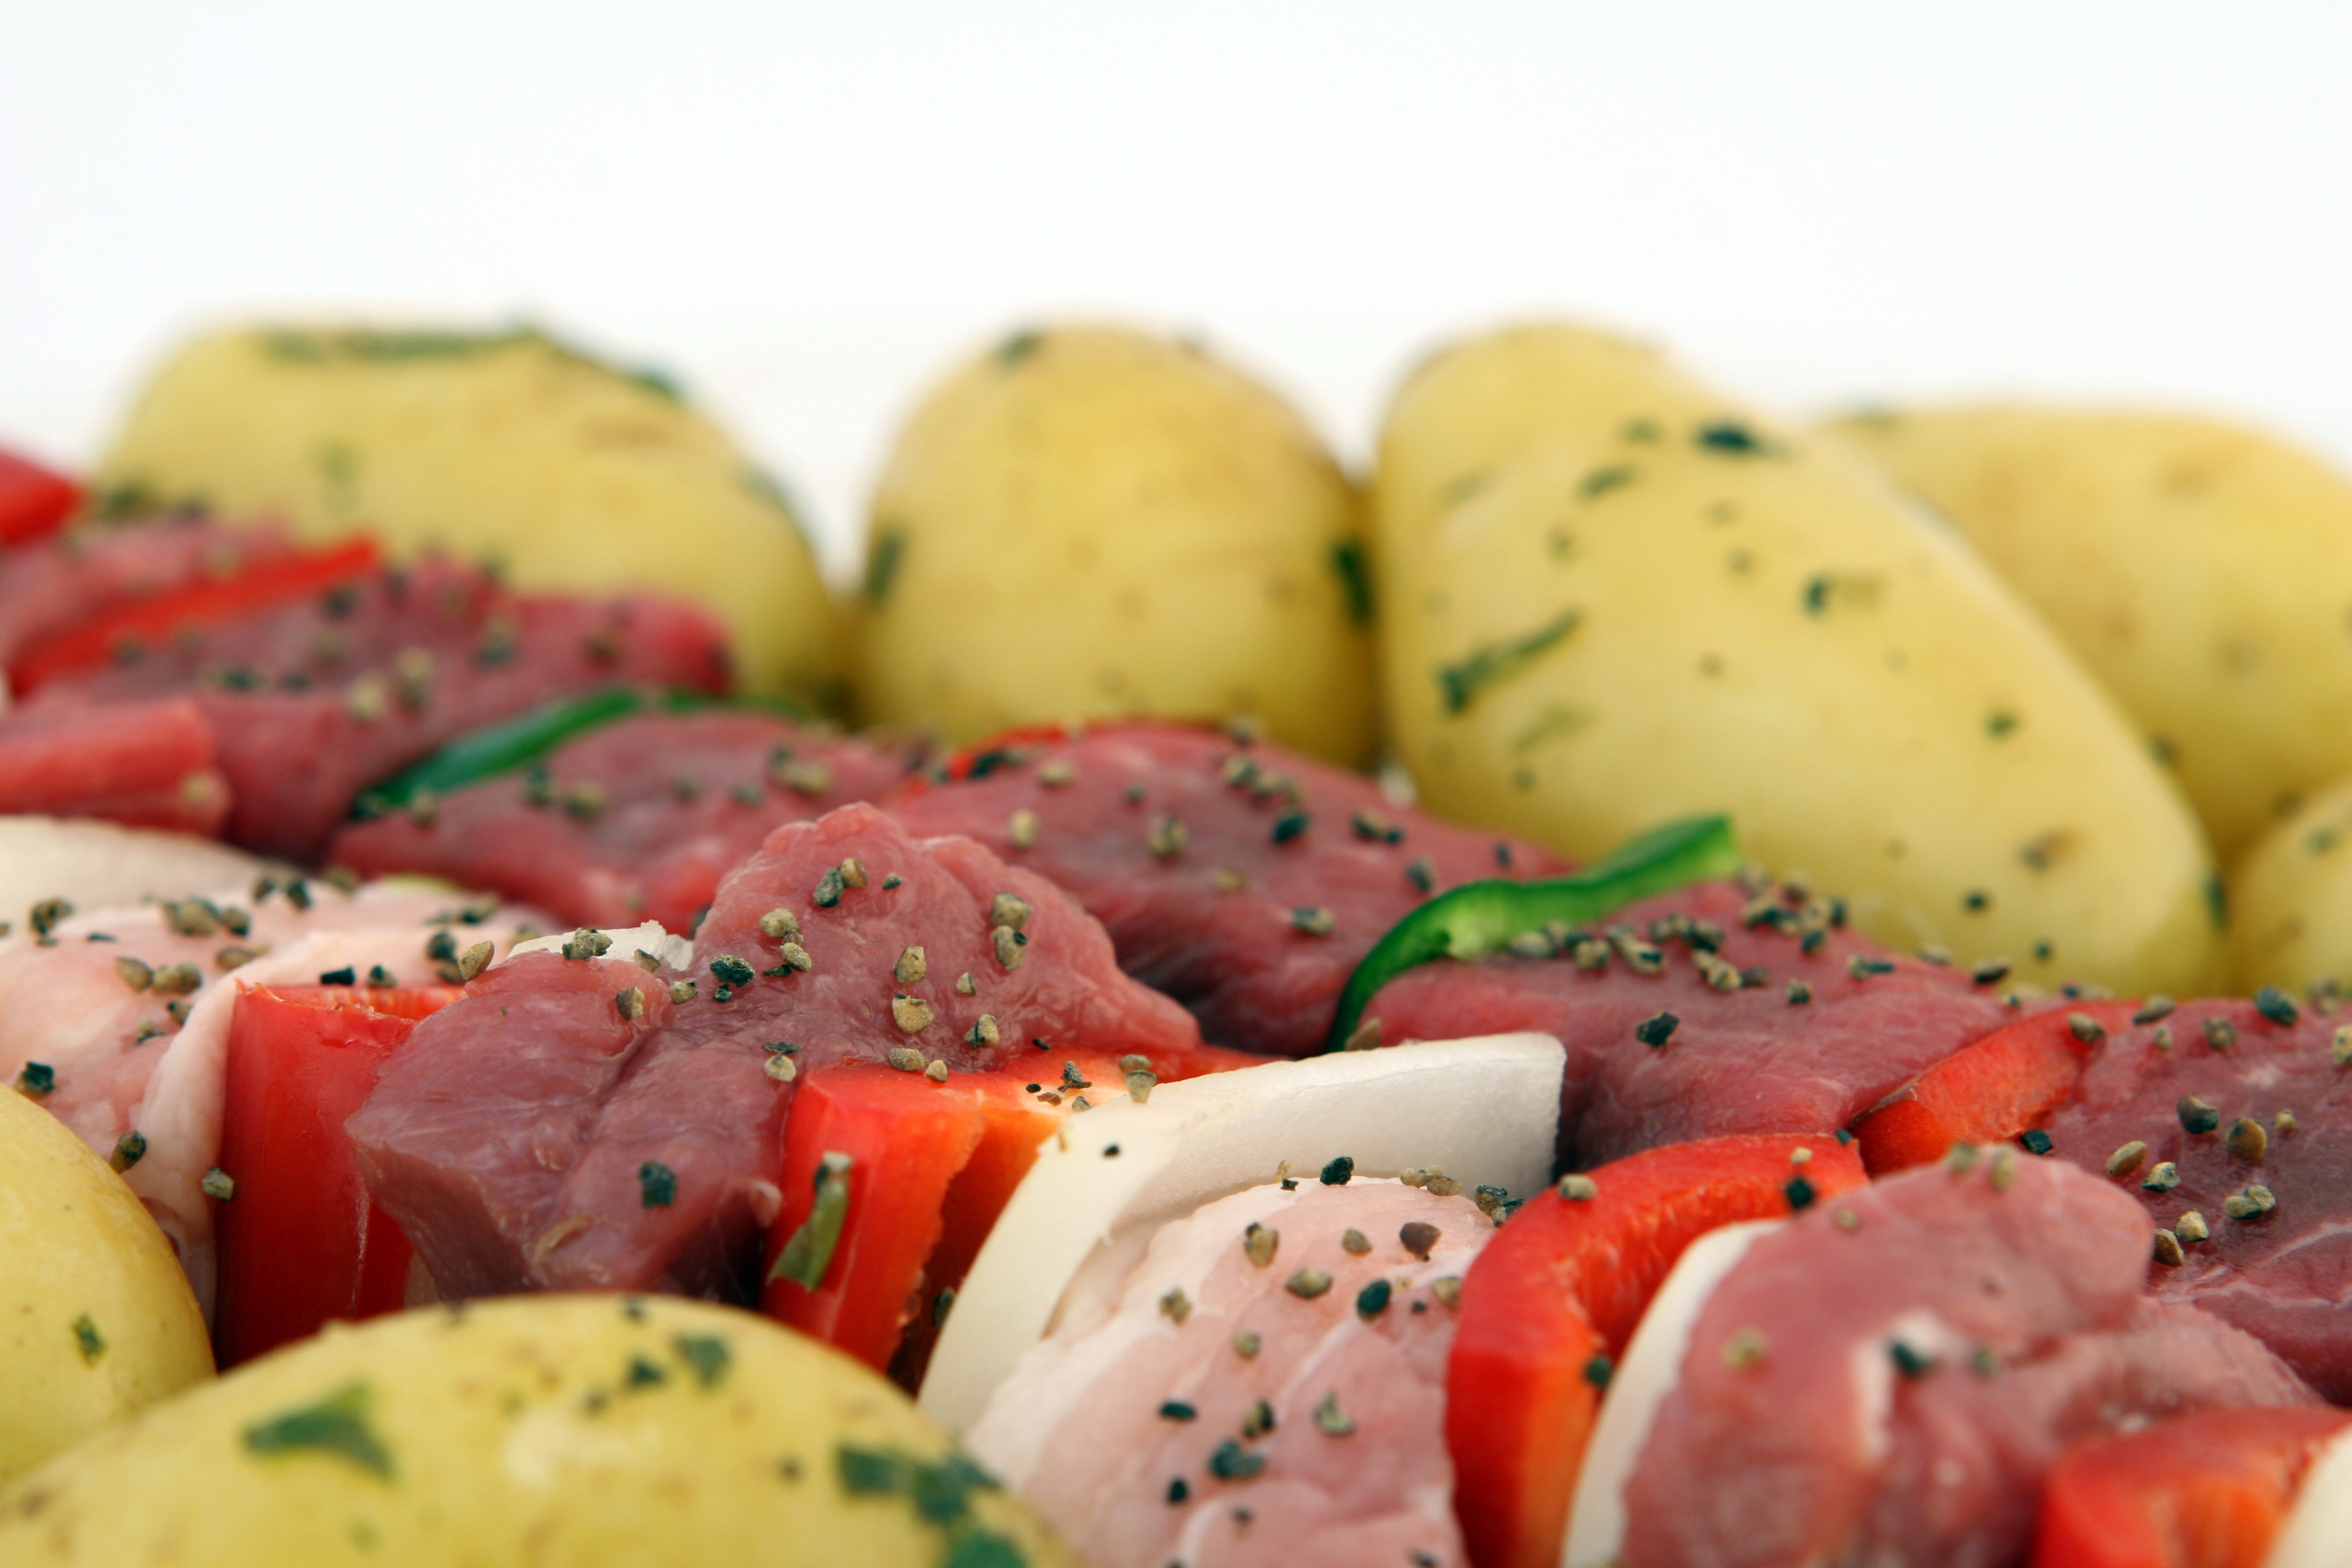
plant, white, restaurant, dish, food, green, pepper, red, cooking, culinary, produce, vegetable, macro, natural, bbq, barbeque, colorful, closeup, healthy, snack, meat, lunch, pork, cuisine, beef, delicious, onion, cookery, potato, lamb, close up, garnish, nutrition, vegetables, hot, spices, spicy, diet, herbs, kebab, skewers, turkish, copy space, protein, dieting, flowering plant, cholesterol, marinade, kebabs, land plant, potato and tomato genus, skewered, wholesome